Maiorga Ramirez

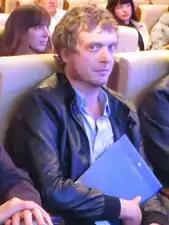
Maiorga Ramirez in June 2013

Maiorga Ramirez (born 20 July 1976) is a Basque nationalist politician. He is a leading member of the Eusko Alkartasuna (EA) in the province of Navarre in northern Spain and, since 2015, one of three just EA members of the Parliament of Navarre, where the EA sits as part of the EHB left-wing nationalist coalition.